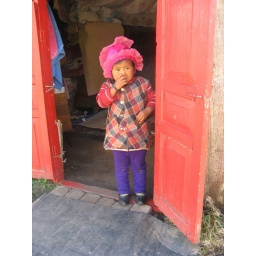
little girl in yurta door